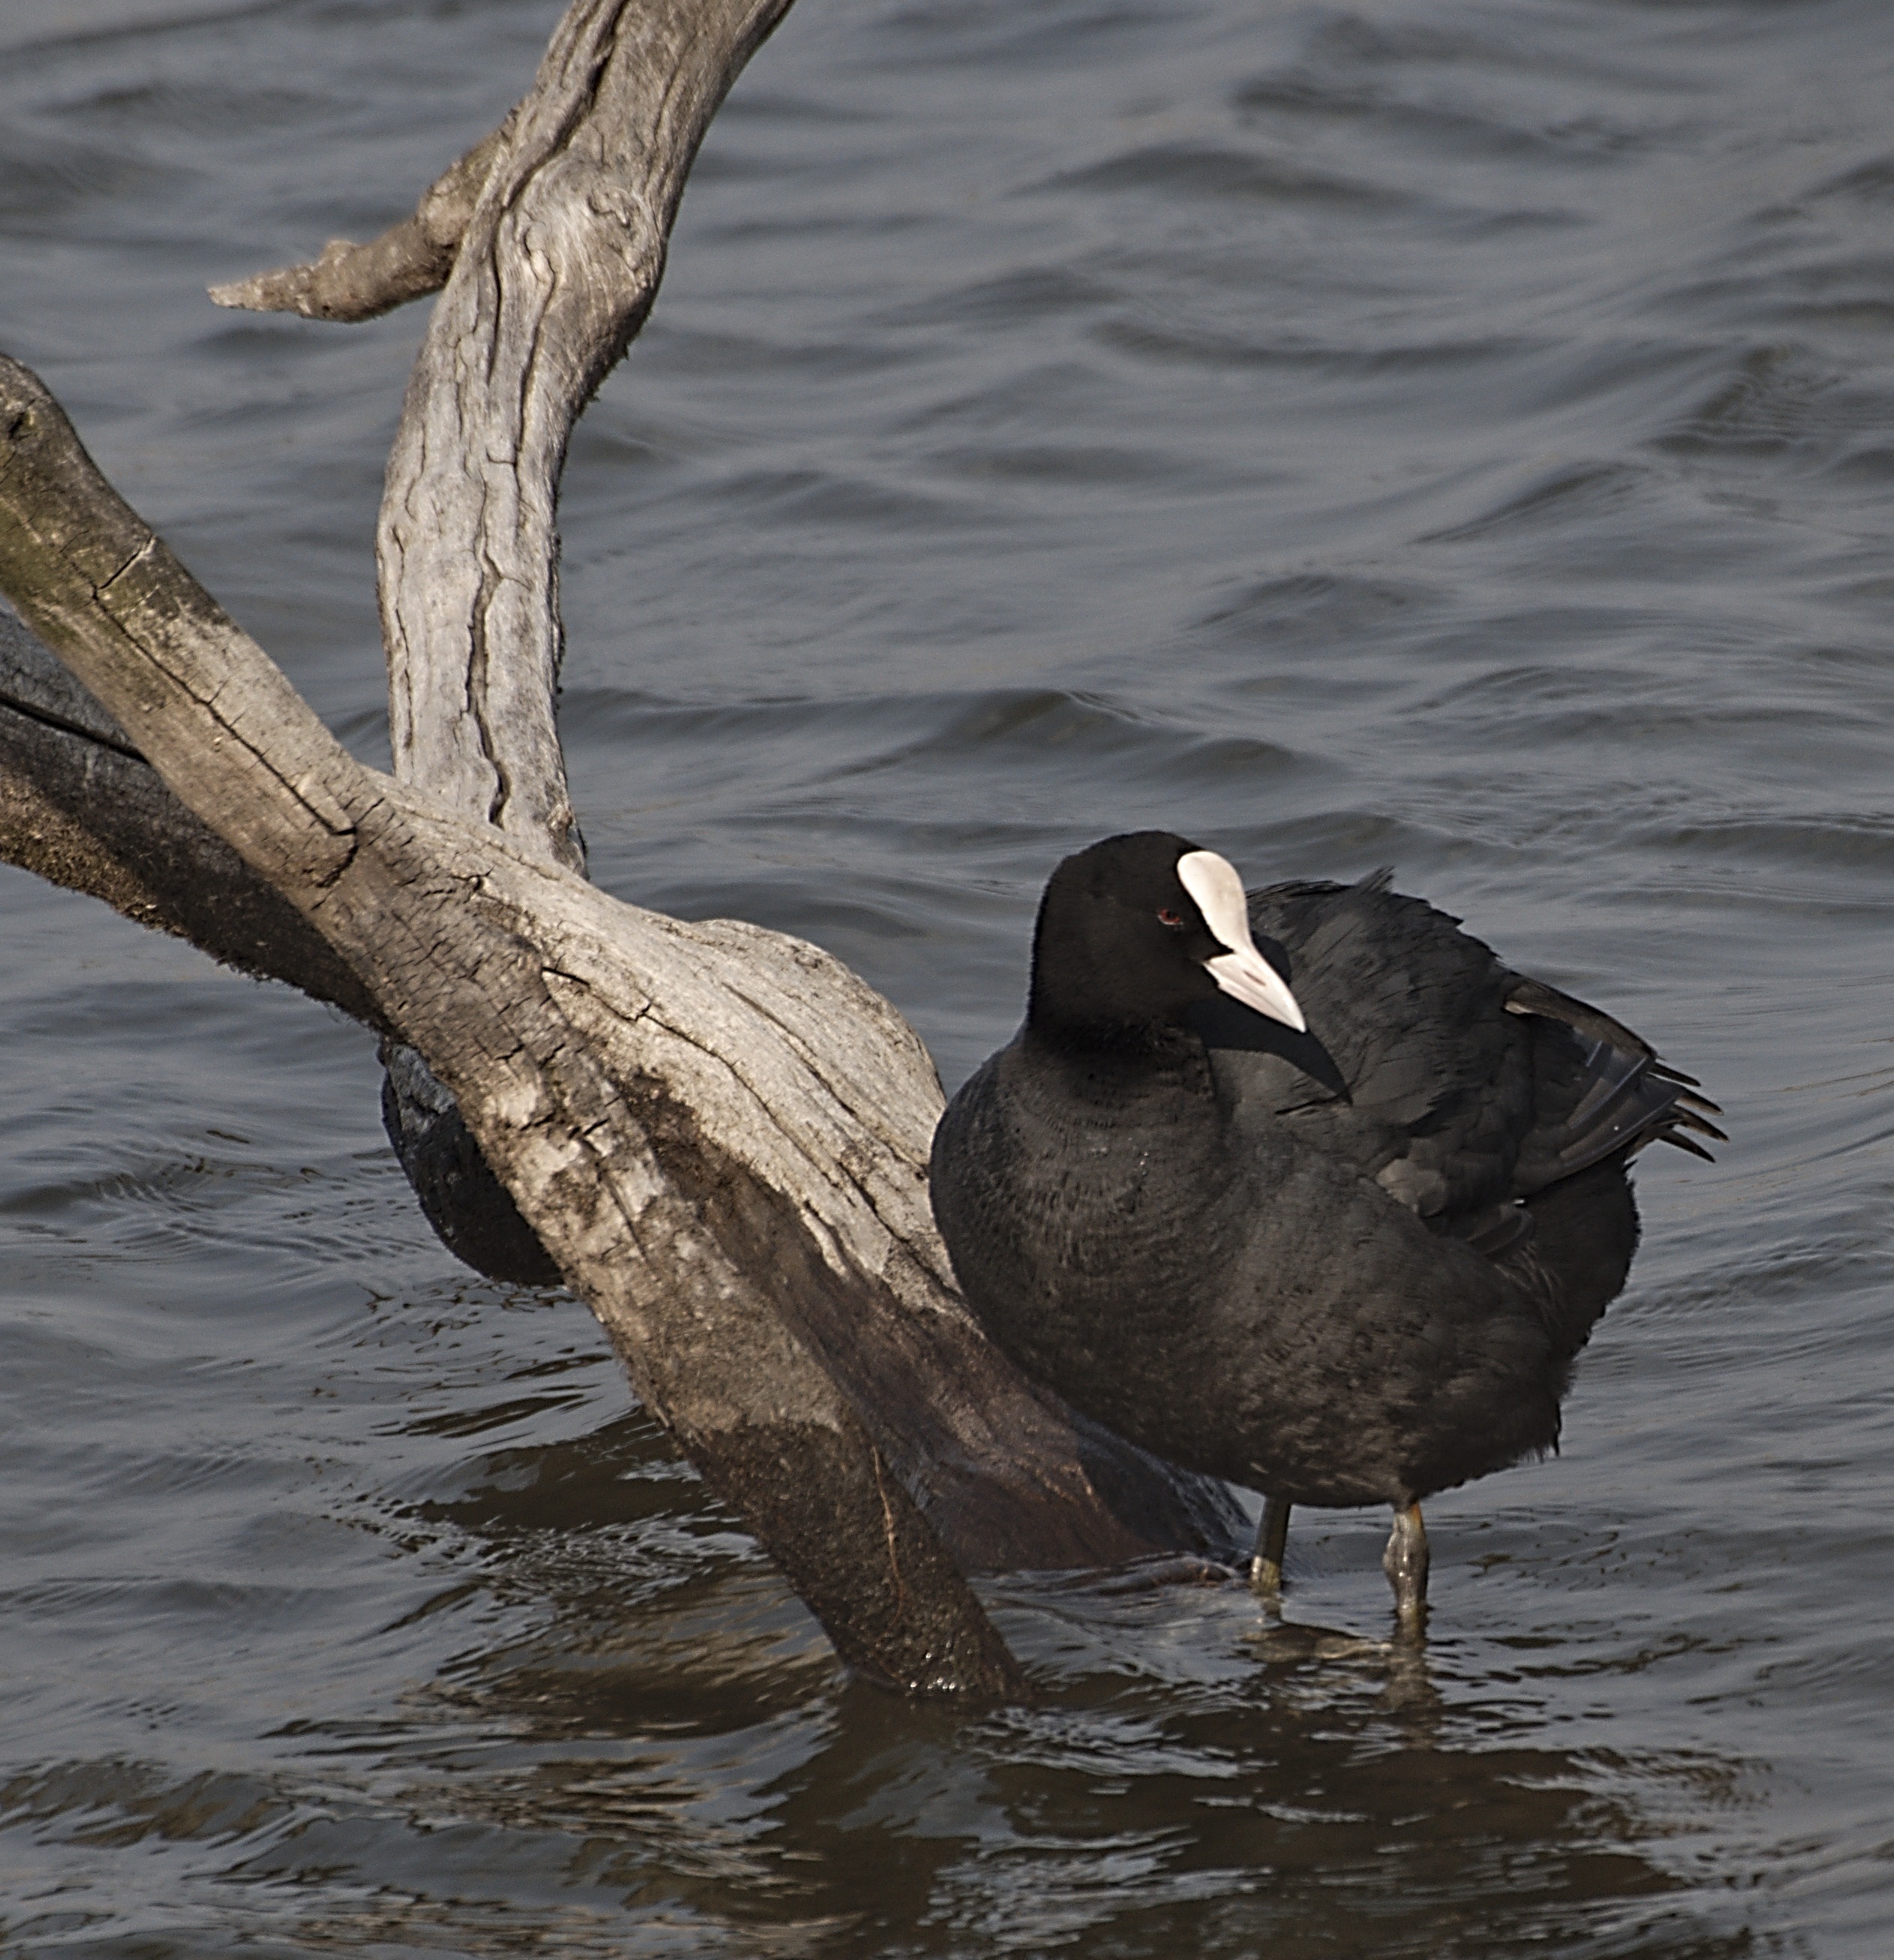
sea, water, nature, bird, lake, animal, seabird, pond, wildlife, beak, fauna, duck, vertebrate, cormorant, water bird, seaduck, cinclidae, eurasian coot